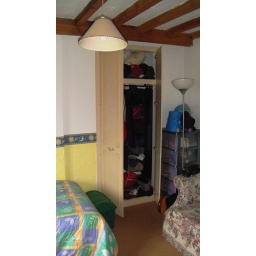
Similar arrangement in second bedroom of stud and doors. Removed and partitioning support wall demolished once support beam in place.